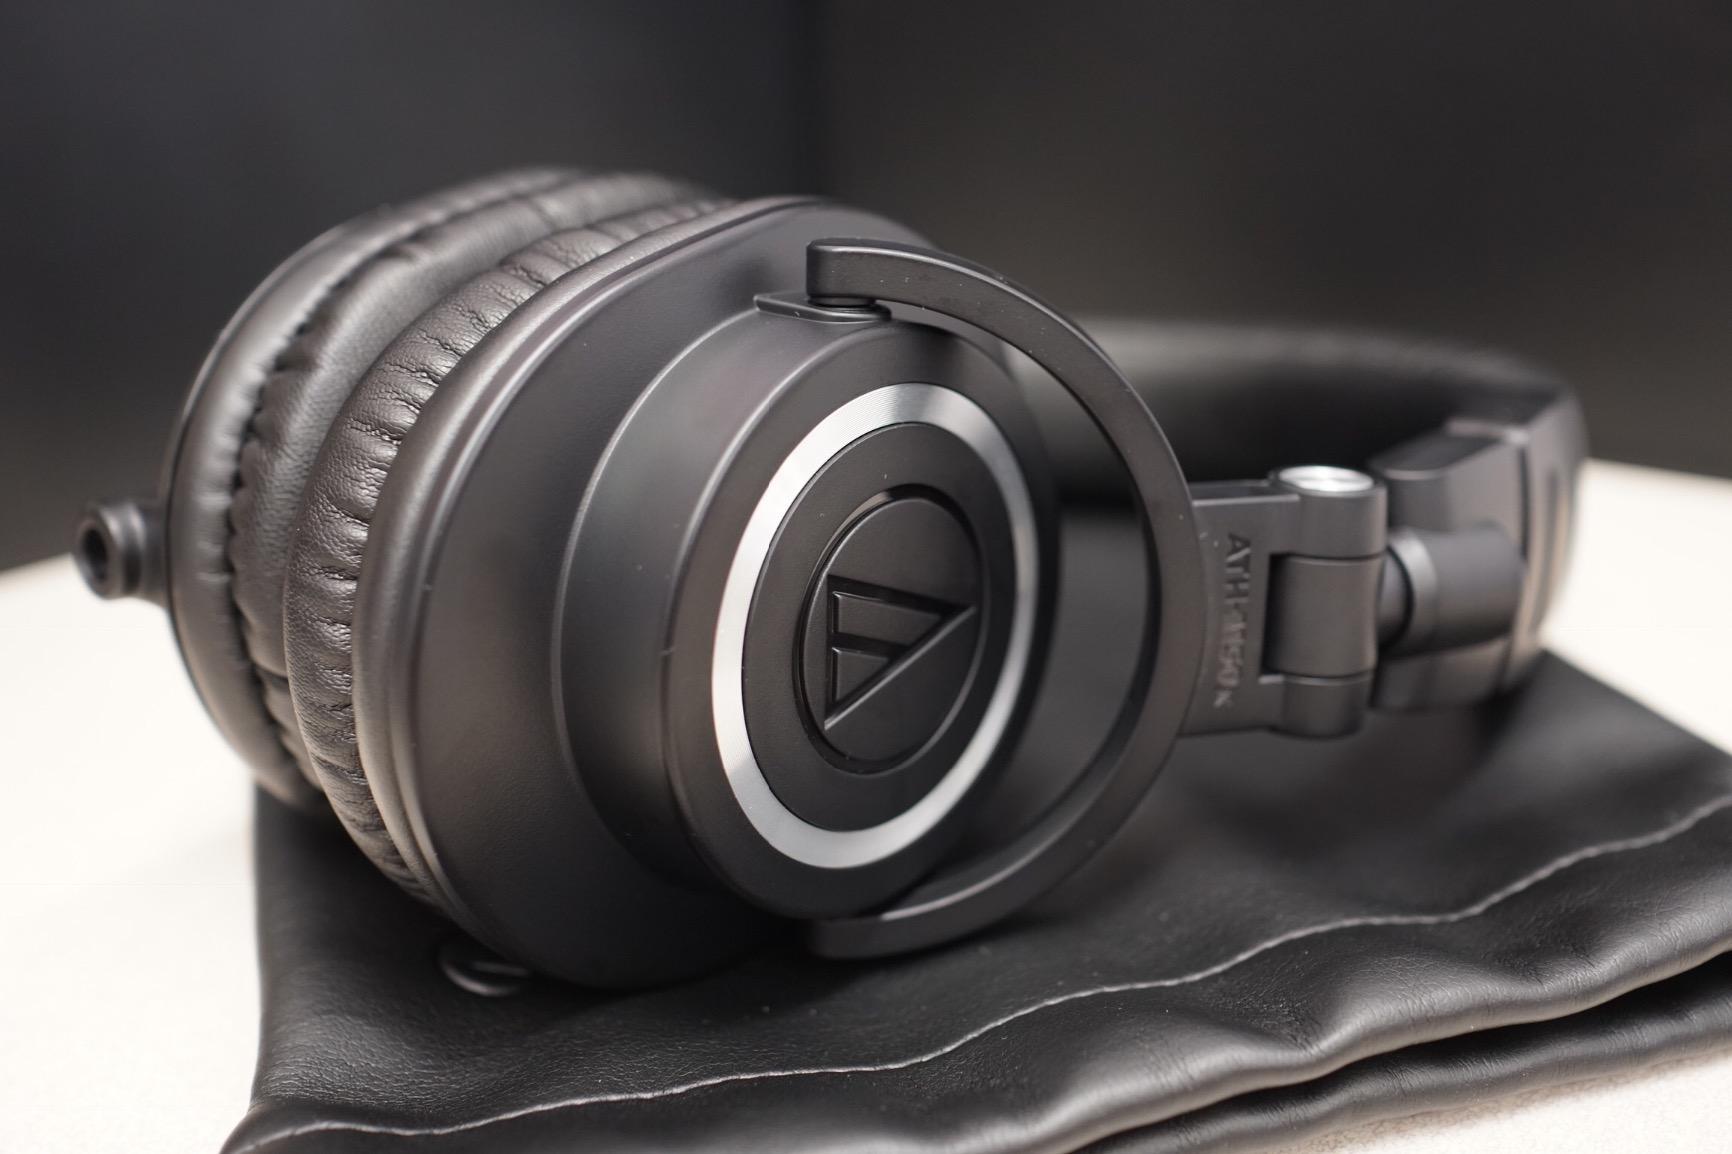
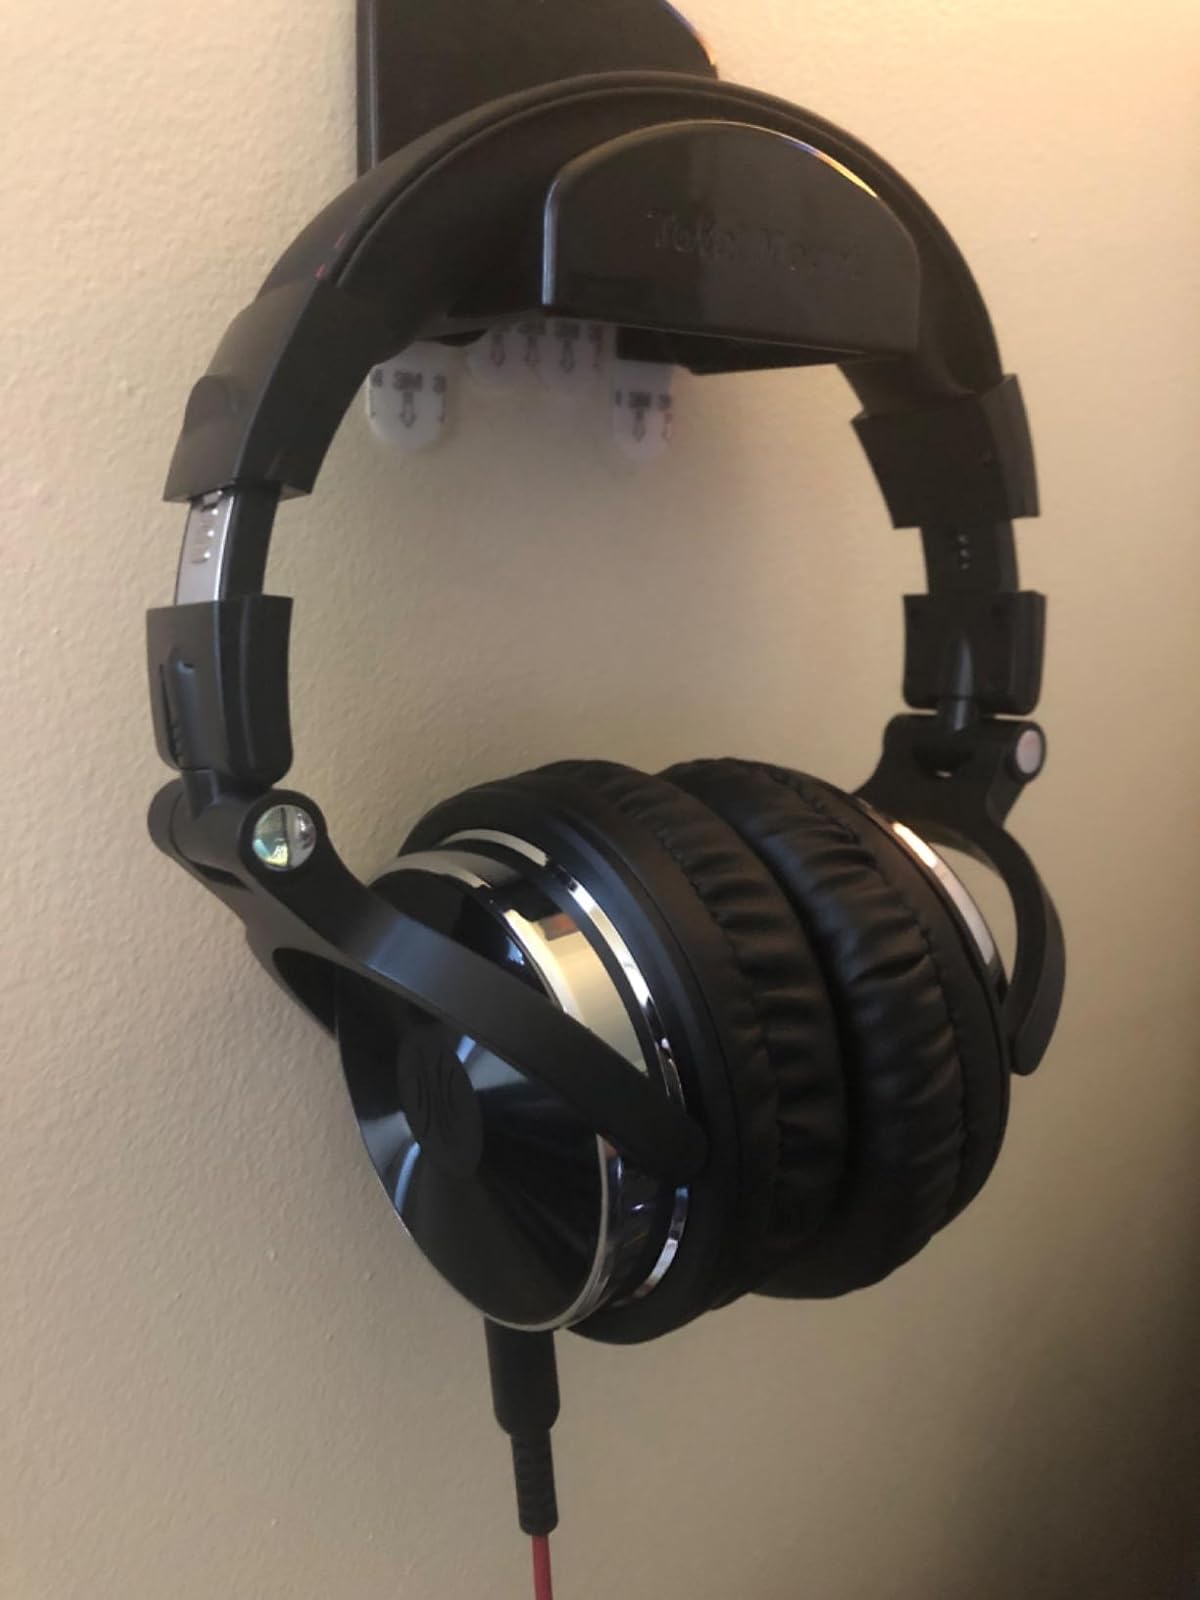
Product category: headphones
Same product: no